Pontrilas Army Training Area

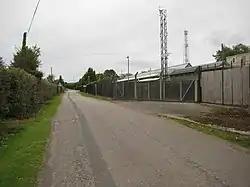
Pontrilas Army Training Area

Pontrilas Army Training Area is a British Army training camp, located just north of the village of Ewyas Harold near to Pontrilas in Herefordshire, England. Originally developed pre-World War II by the Ministry of Defence (MoD) as an ammunition dump, it was served by the Golden Valley Railway.